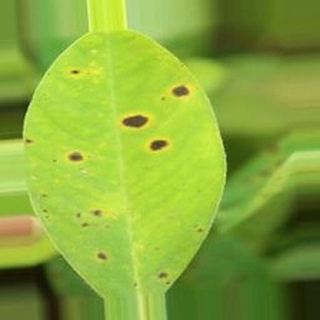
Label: groundnut_early_leaf_spot